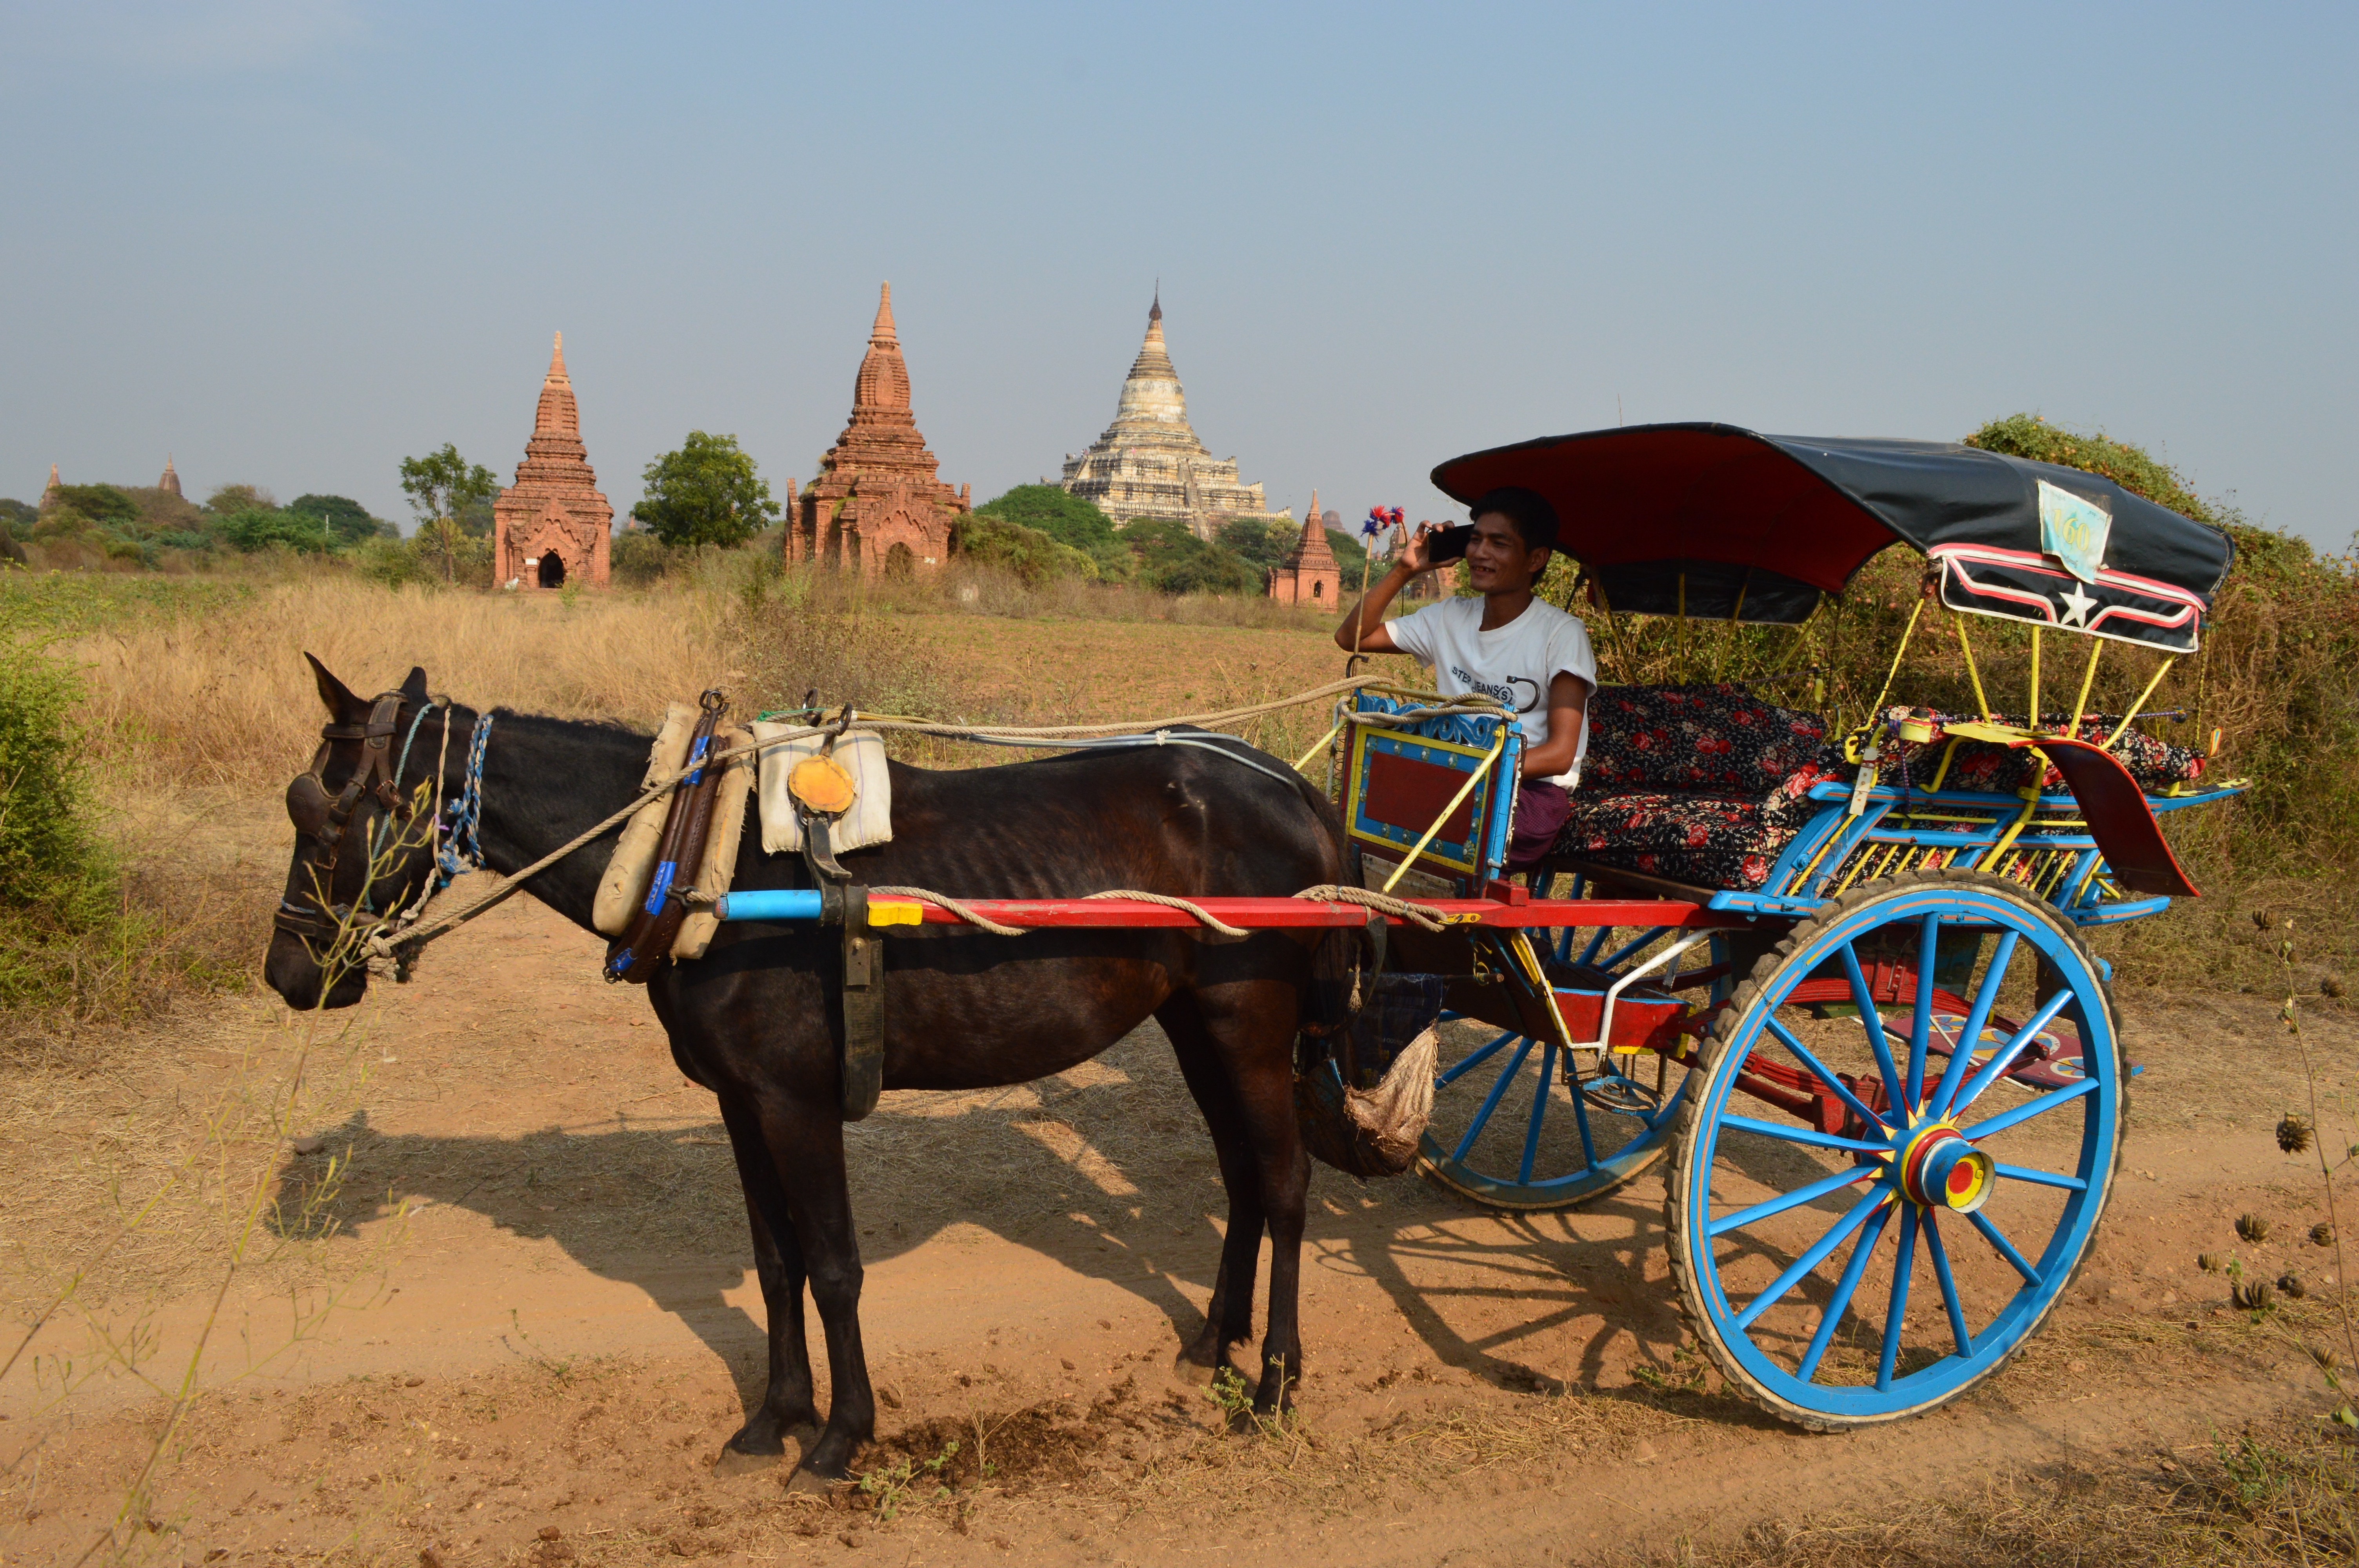
mobile, landscape, wagon, cart, taxi, transportation, vehicle, horse, agriculture, basket, carriage, burma, rural area, pack animal, horse like mammal, horse harness, horse and buggy